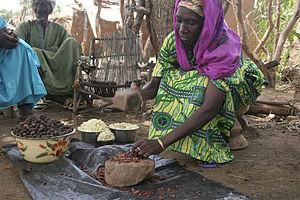
Le karité, appelé également « l'arbre à beurre » ou « l'or des femmes », est un arbre du genre Vitellaria, qui appartient à la famille des Sapotaceae. Les amandes de ses noix sont utilisées pour fabriquer le beurre de karité.
Le beurre de karité est une huile végétale, une substance comestible extraite des fruits du karité, un arbre poussant principalement dans les savanes arborées de l'Afrique de l'Ouest, centrale et de l'Est, et dont le nom signifie « vie » en langue mandingue.